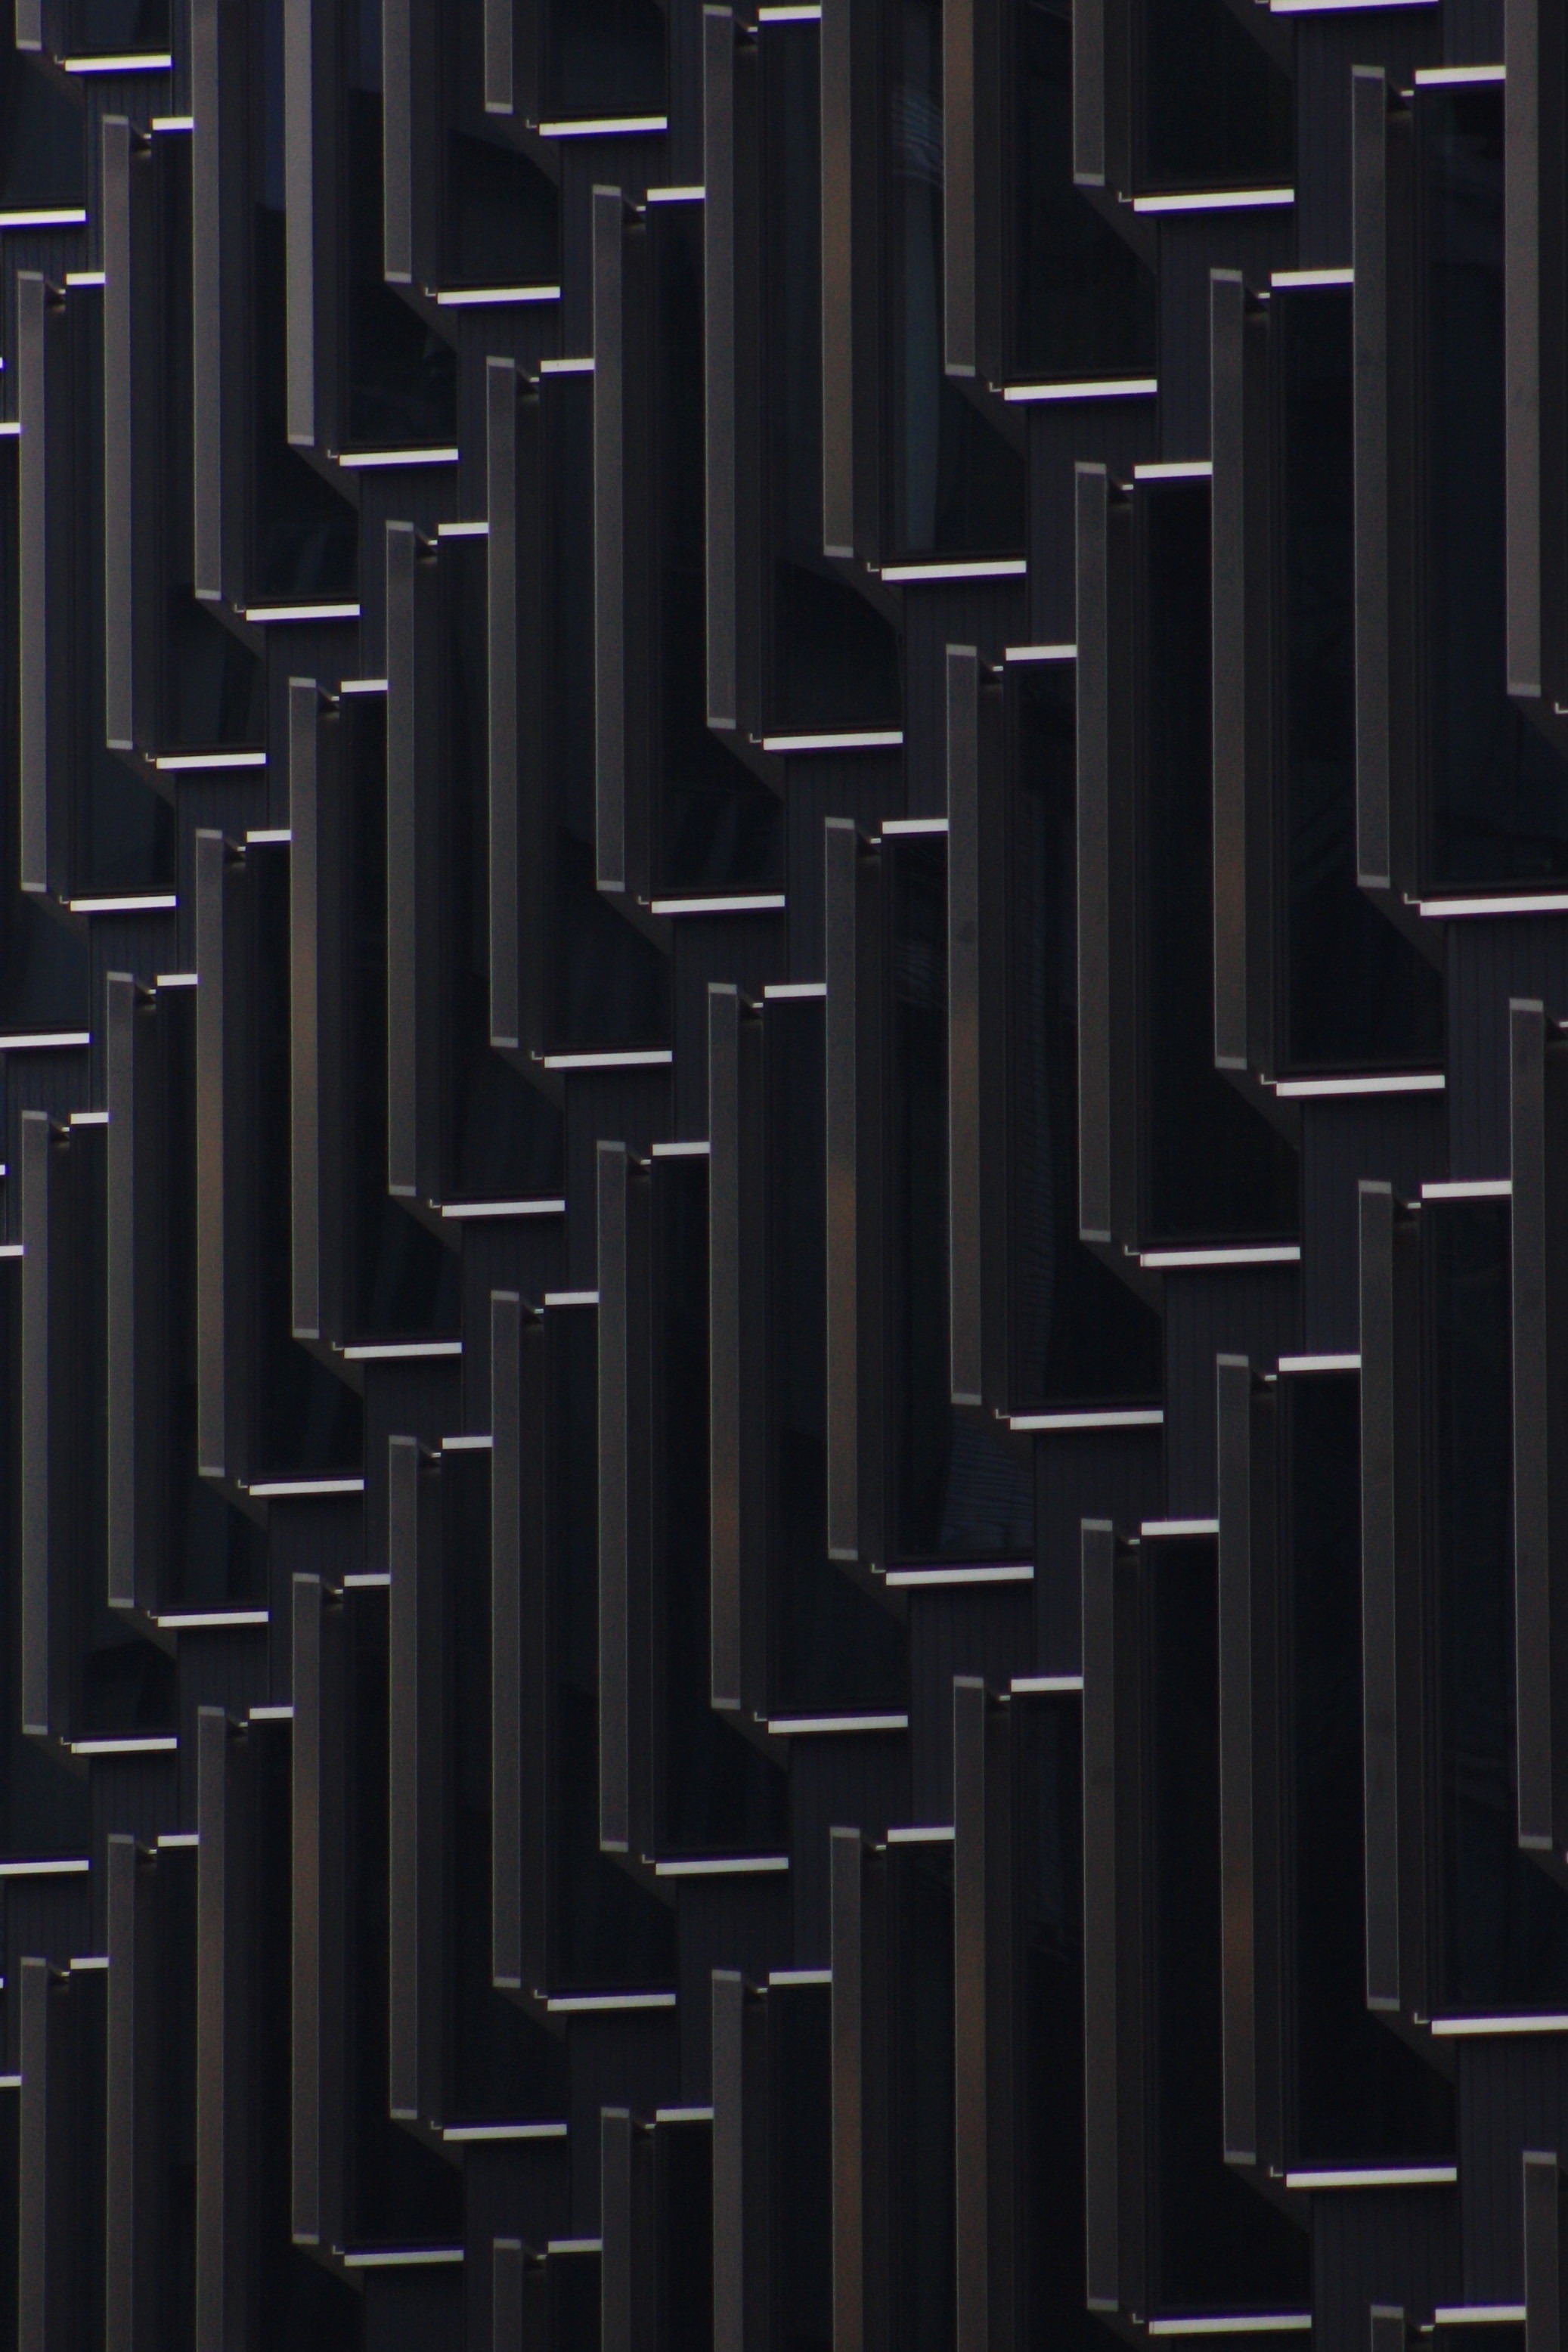
black and white, architecture, structure, wood, texture, floor, city, pattern, line, monochrome, material, interior design, font, london, design, symmetry, flooring